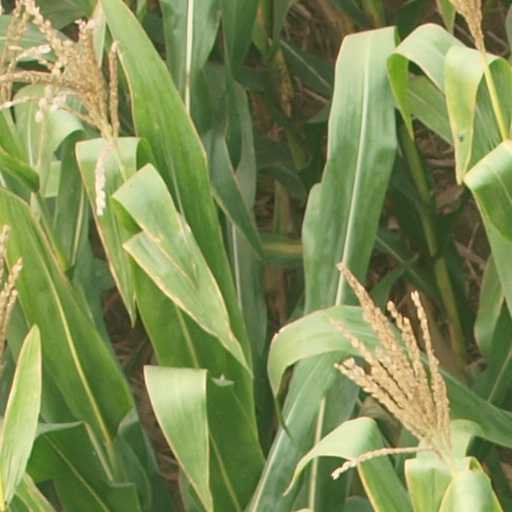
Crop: maize; corn